Lafayette Theatre (Harlem)

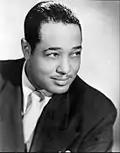

In 1923, Duke Ellington made his New York debut while performing in Wilbur Sweatman's band at the Lafayette, and later performed with his own group at the venue. This was all due to producer/director Leonard Harper who Ellington lived with as a boarder in his larger Harlem apartment at the time. Ellington and his orchestra also appeared at the Lafayette in October 1927 with the singer Adelaide Hall in the show "Jazz Mania". It was in this show that the song "Creole Love Call" was a first introduced to the public. Other jazz musicians who performed at the Lafayette include Fletcher Henderson, Bennie Moten, Chick Webb, and Zutty Singleton. Harlem Renaissance playwright Eulalie Spence's play "On Being Forty" premiered at the Lafayette Theatre on October 15, 1924. Although the play was never published, the Lafayette performance was reviewed by George S. Schuyler, providing all that is presently known about the play, as no extant copies have been found. Schuyler would later become known as "the most prominent African American journalist and essayist of the early twentieth century."